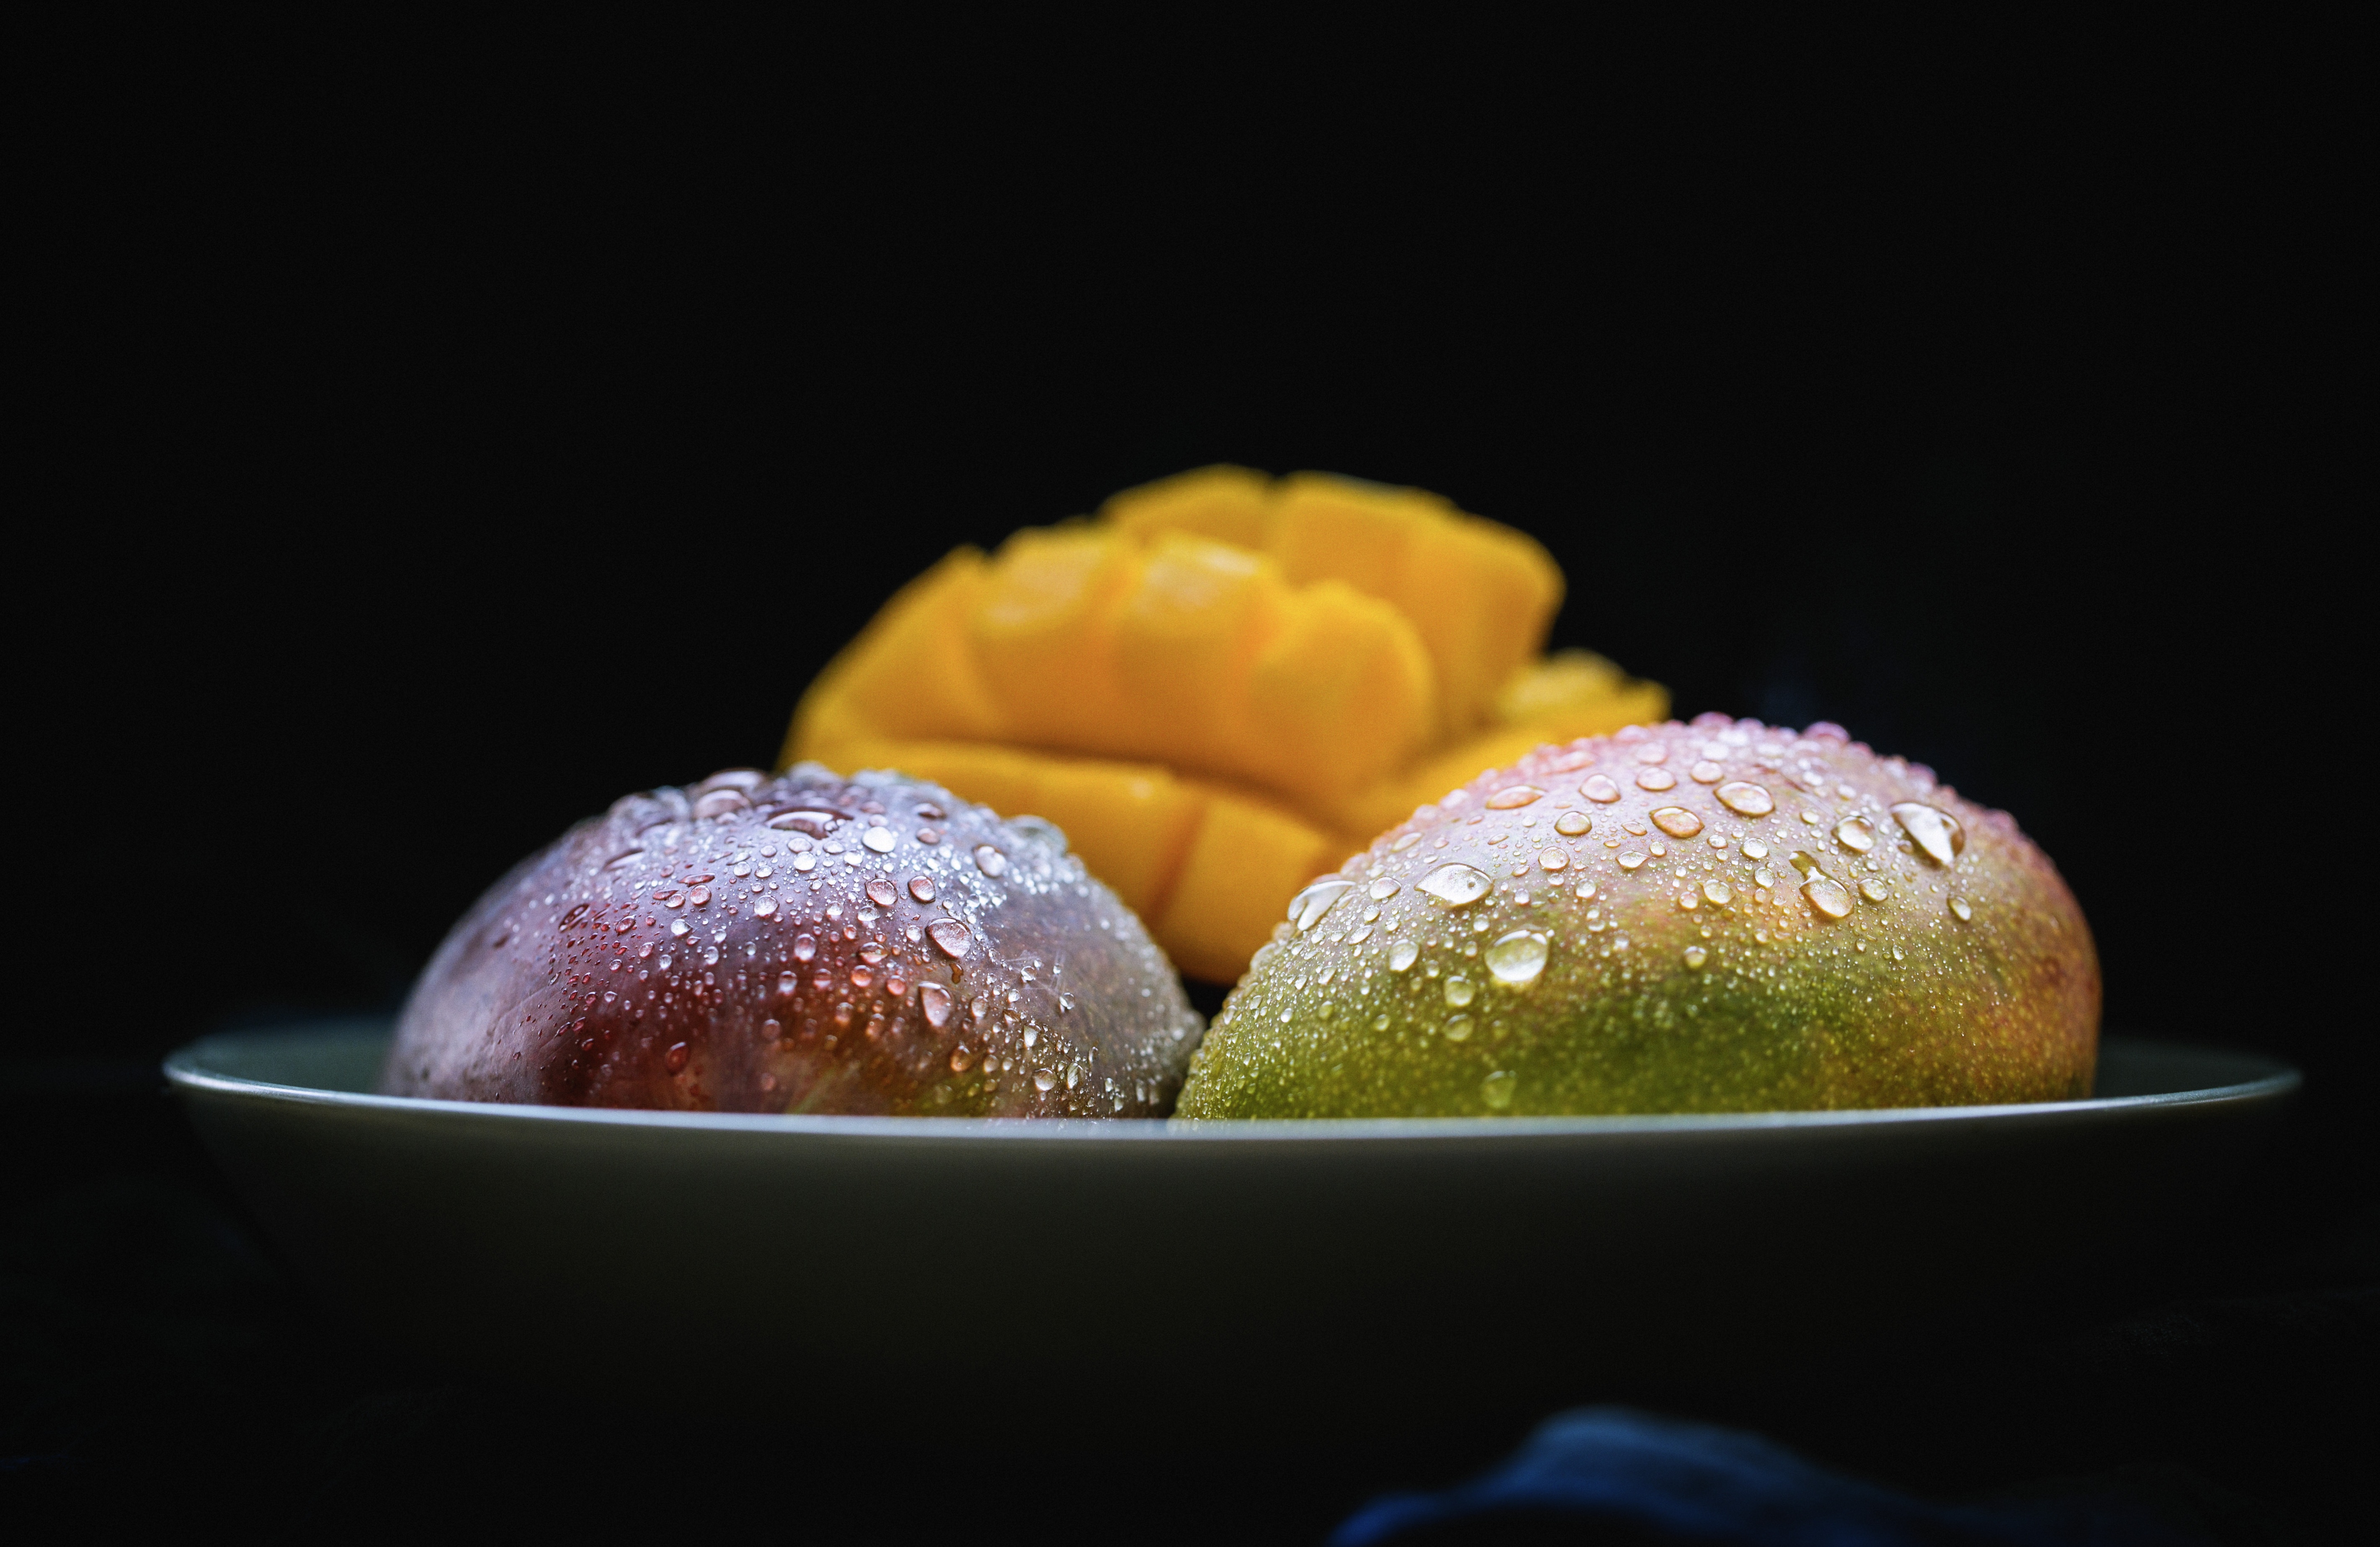
plant, fruit, food, produce, dessert, cuisine, still life, mango, food photography, sweetness, citrus, macro photography, flowering plant, land plant